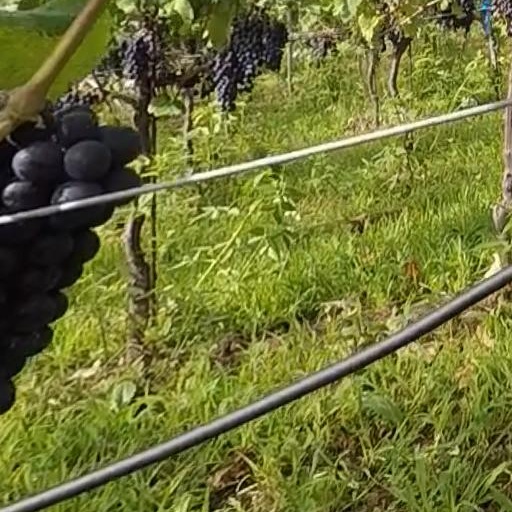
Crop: grape